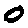
Label: 0